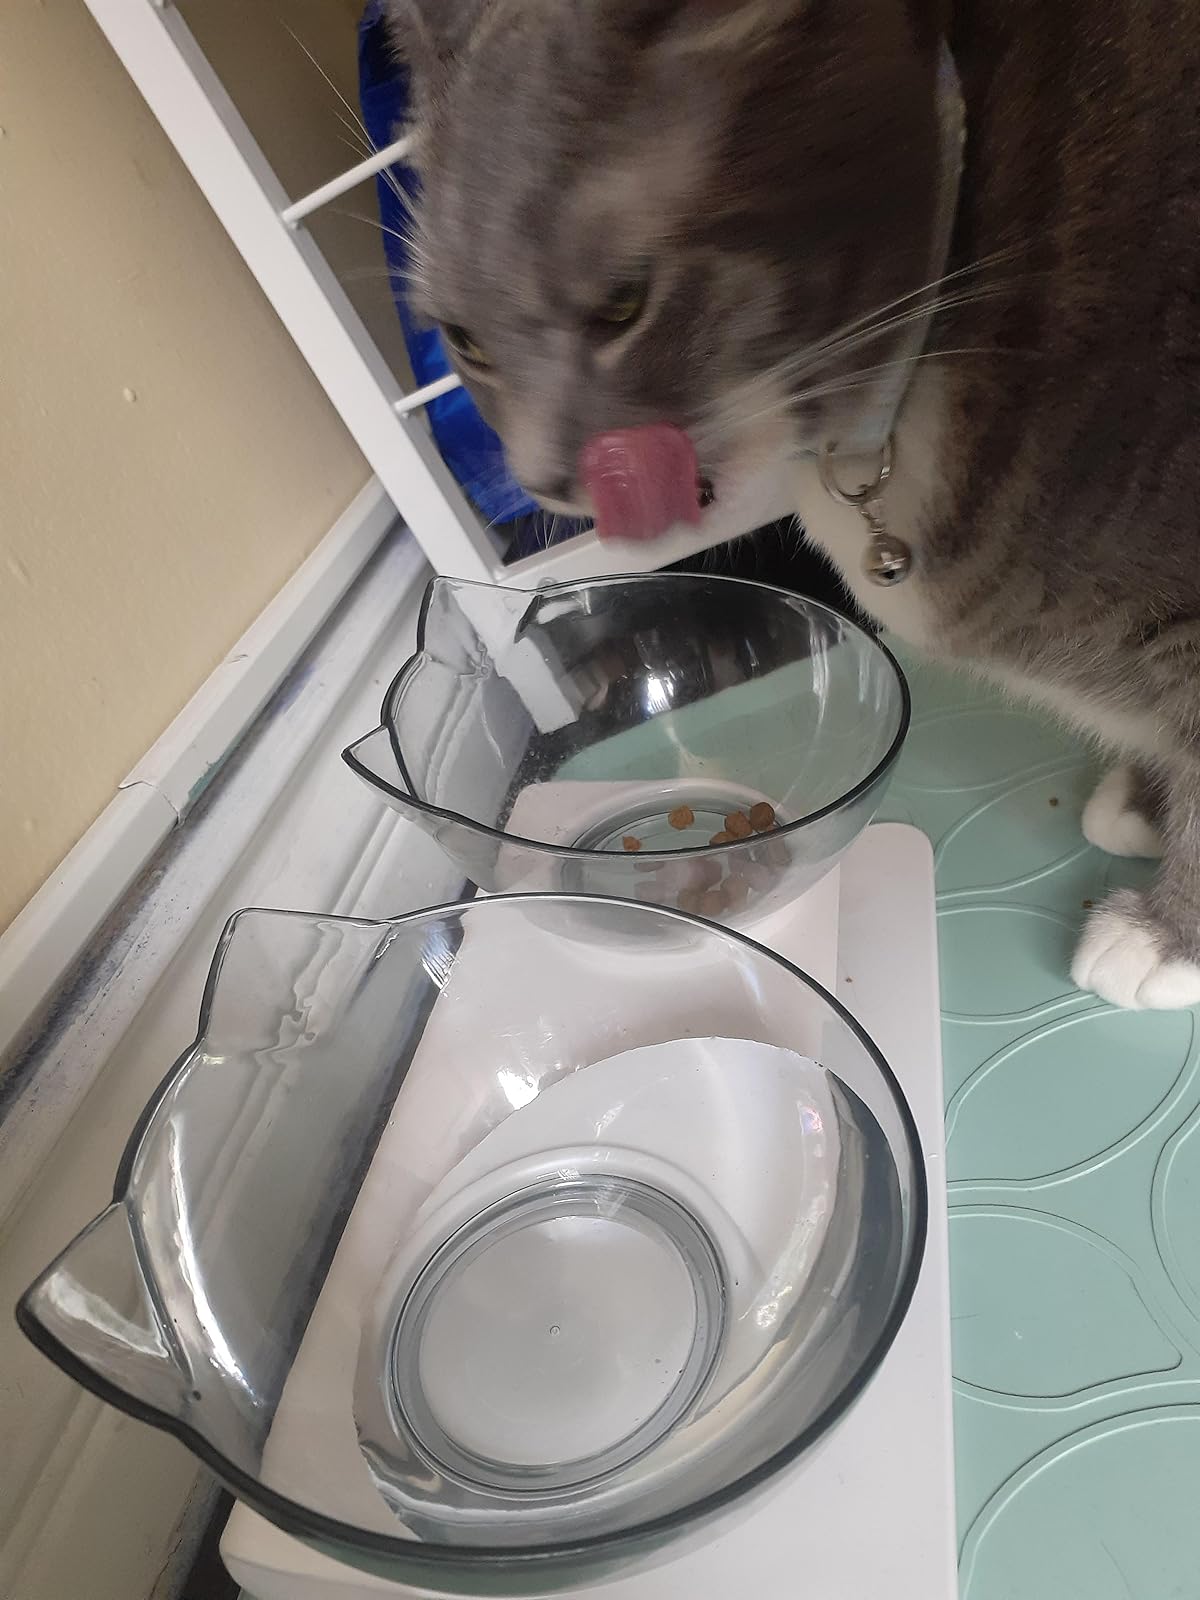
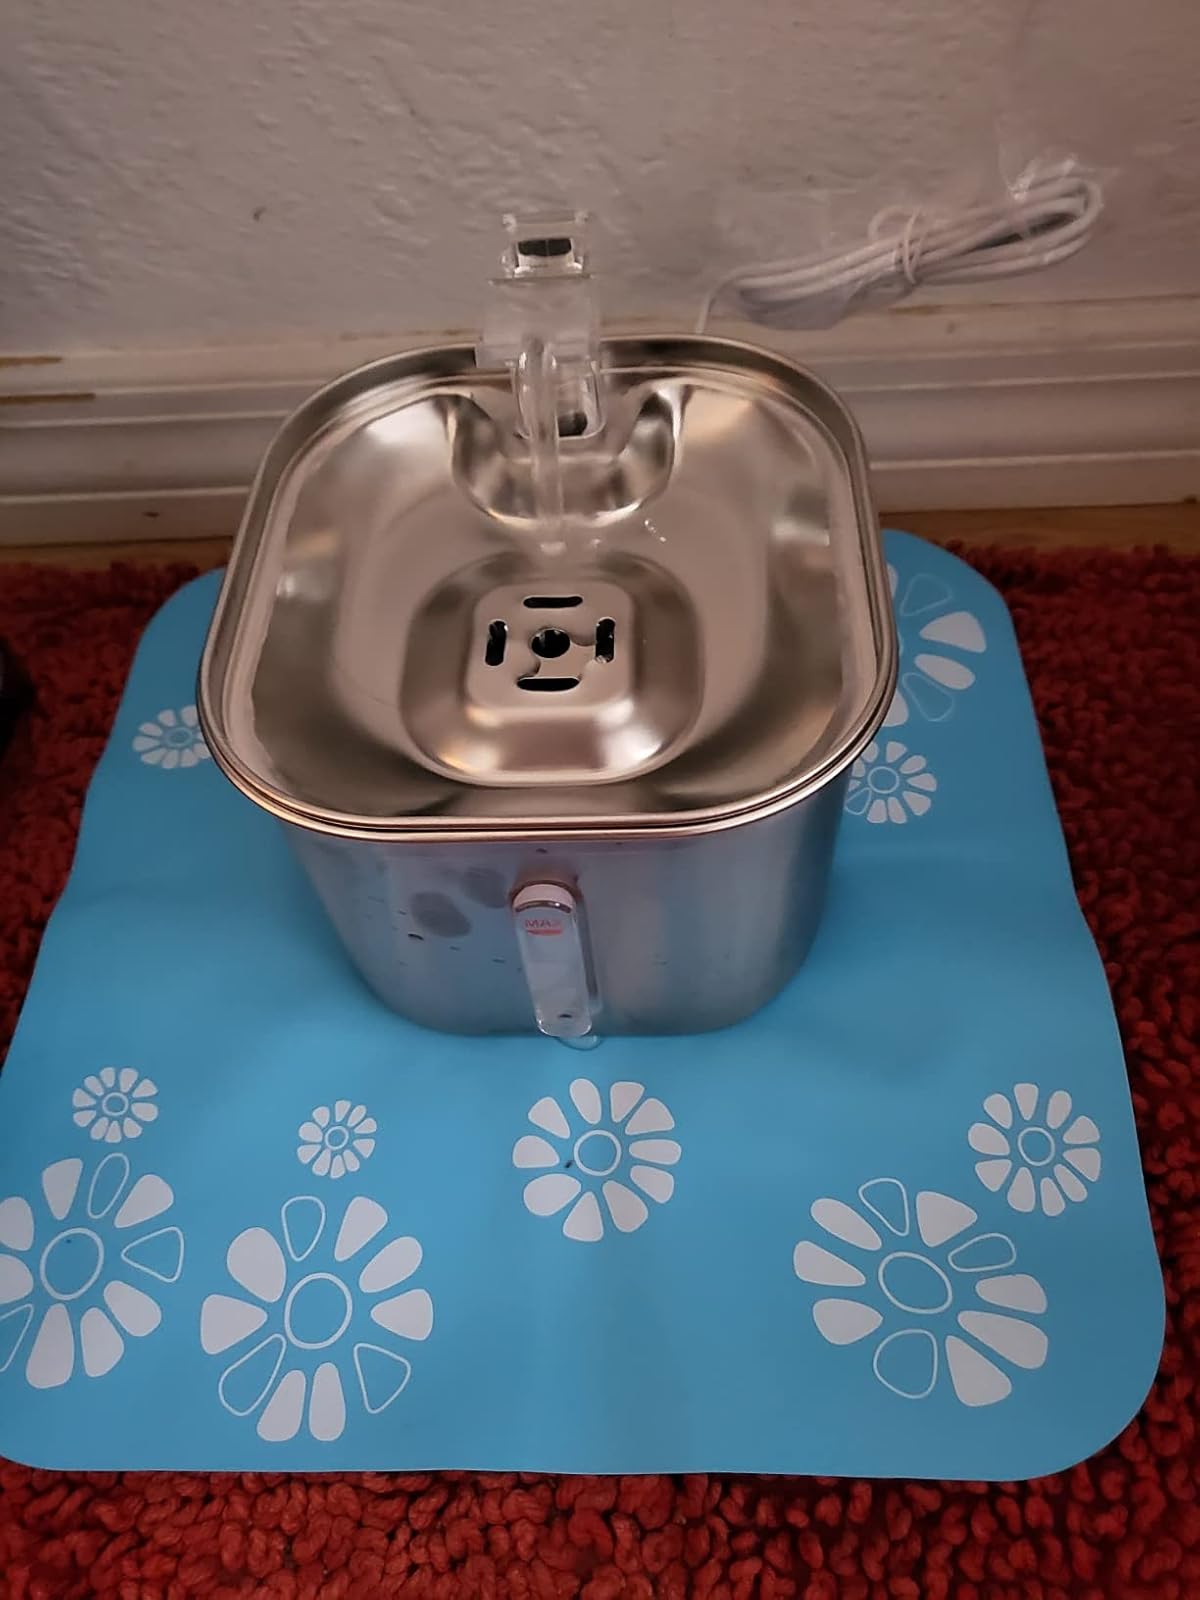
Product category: items_bowl
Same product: no